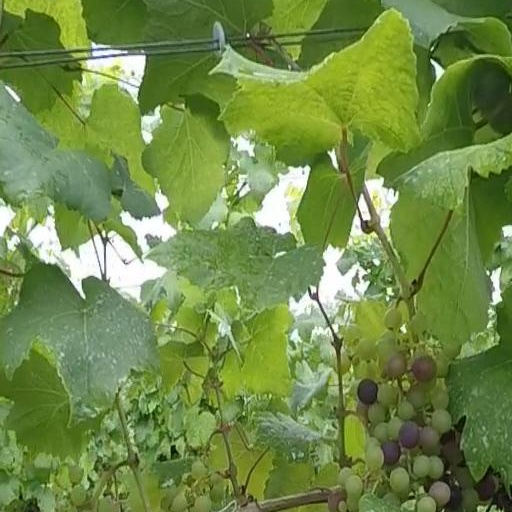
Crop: grape